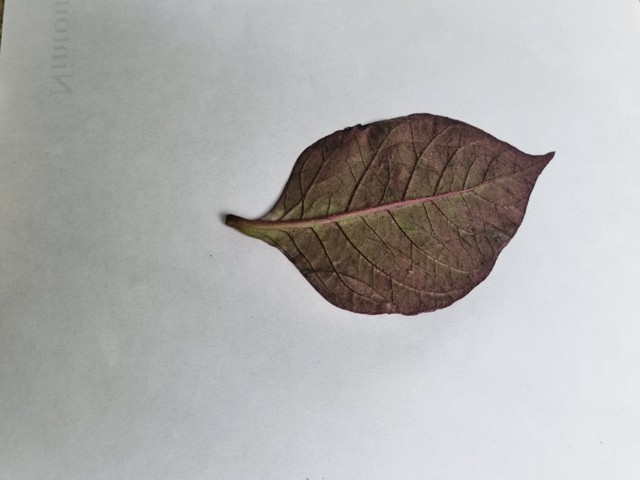
Plant: kalochitra